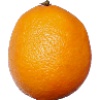
Label: Lemon Meyer 1